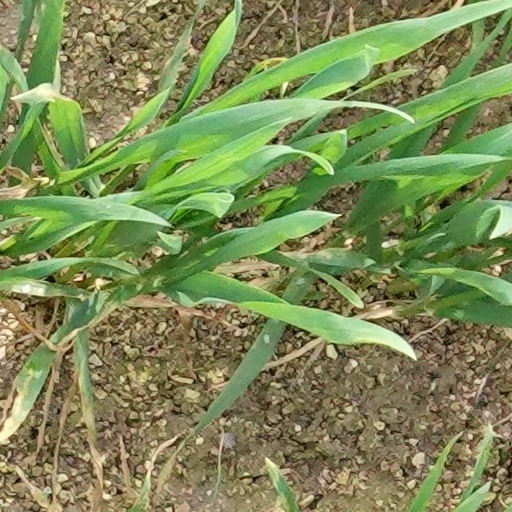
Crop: wheat